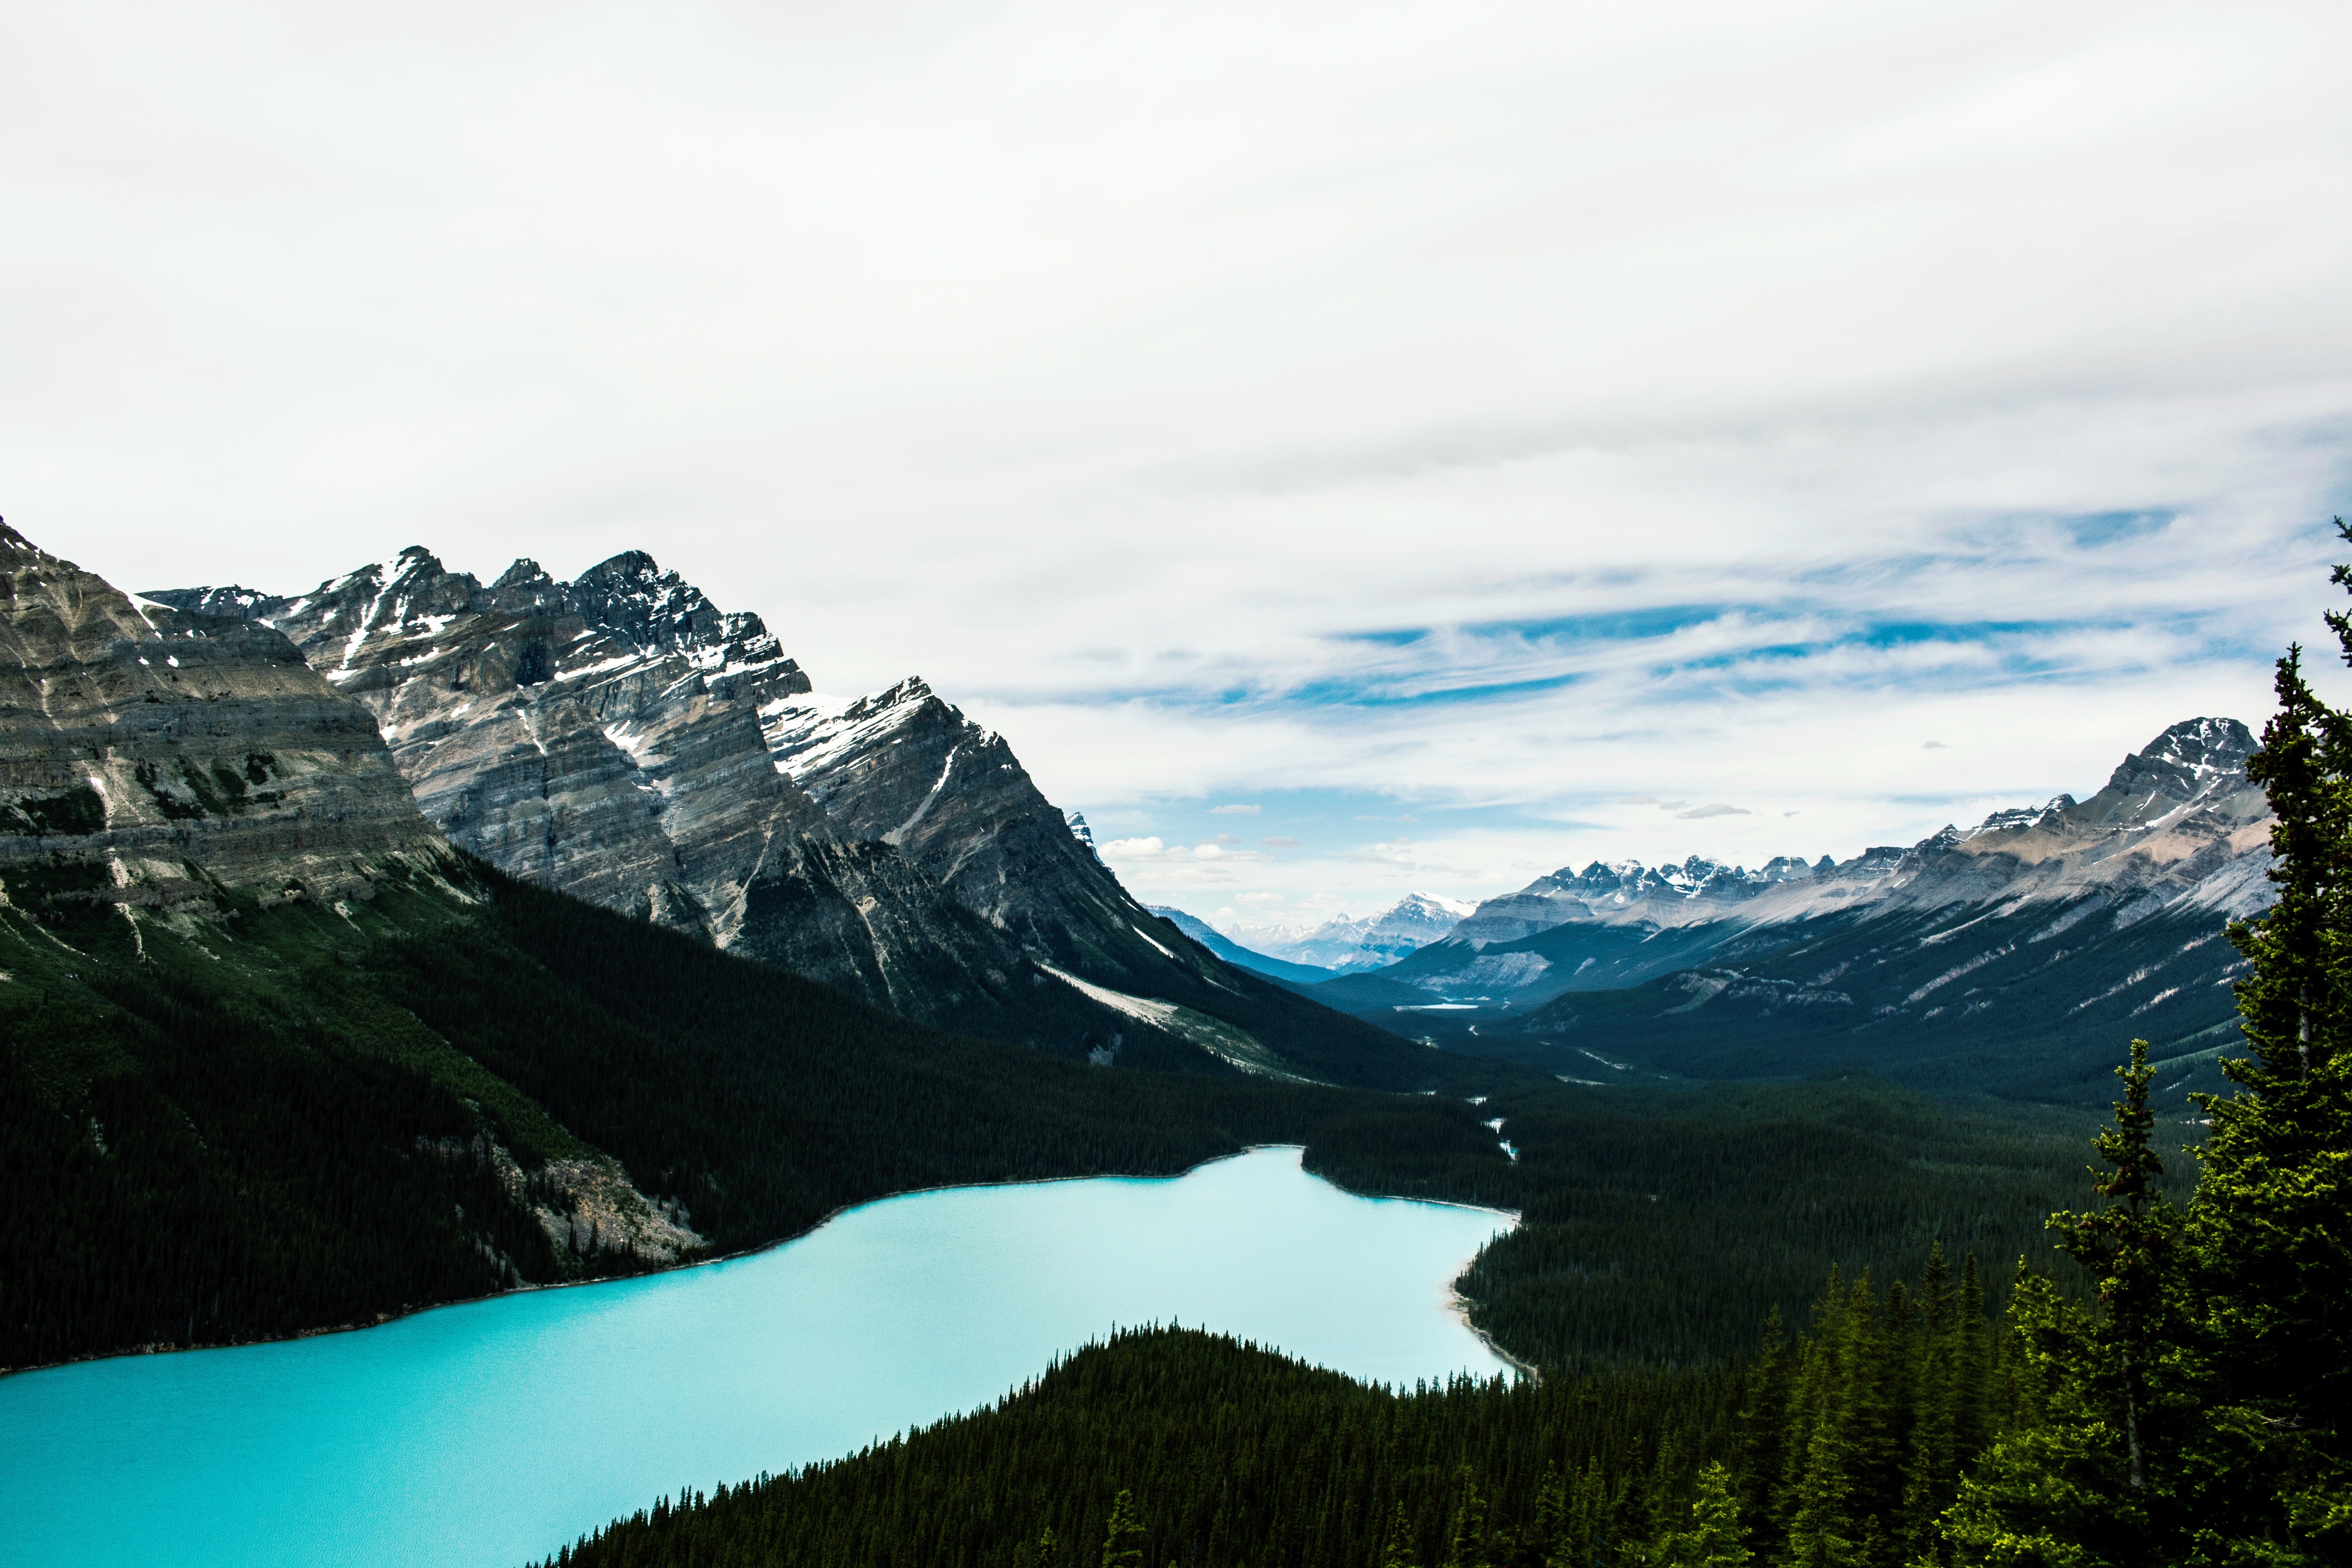
landscape, nature, wilderness, mountain, snow, lake, mountain range, reflection, scenic, glacier, rocky, fjord, ridge, alps, canada, fell, alberta, loch, landform, mountain pass, peyto lake, geographical feature, atmospheric phenomenon, mountainous landforms, glacial landform, peyto